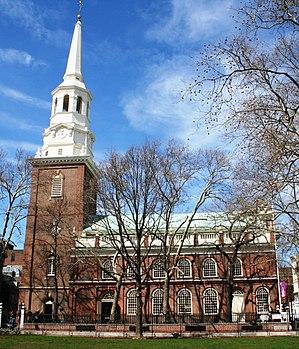
Christ Church est une église de la ville de Philadelphie, sur la côte est des États-Unis, fondée en 1695 par des Anglicans. Le bâtiment actuel a été construit entre 1722 et 1744. Elle se trouve dans le centre-ville de Philadelphie.